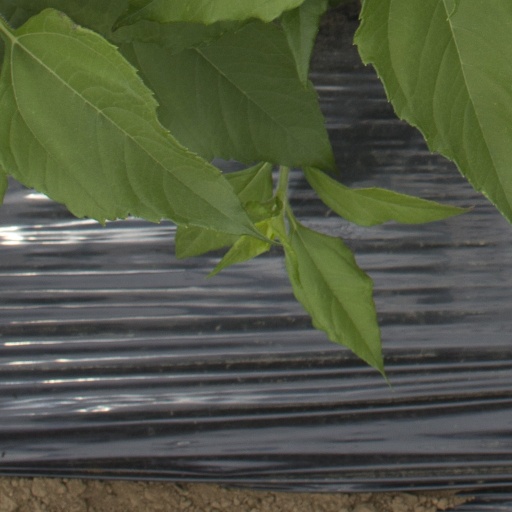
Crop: Jerusalem artichoke